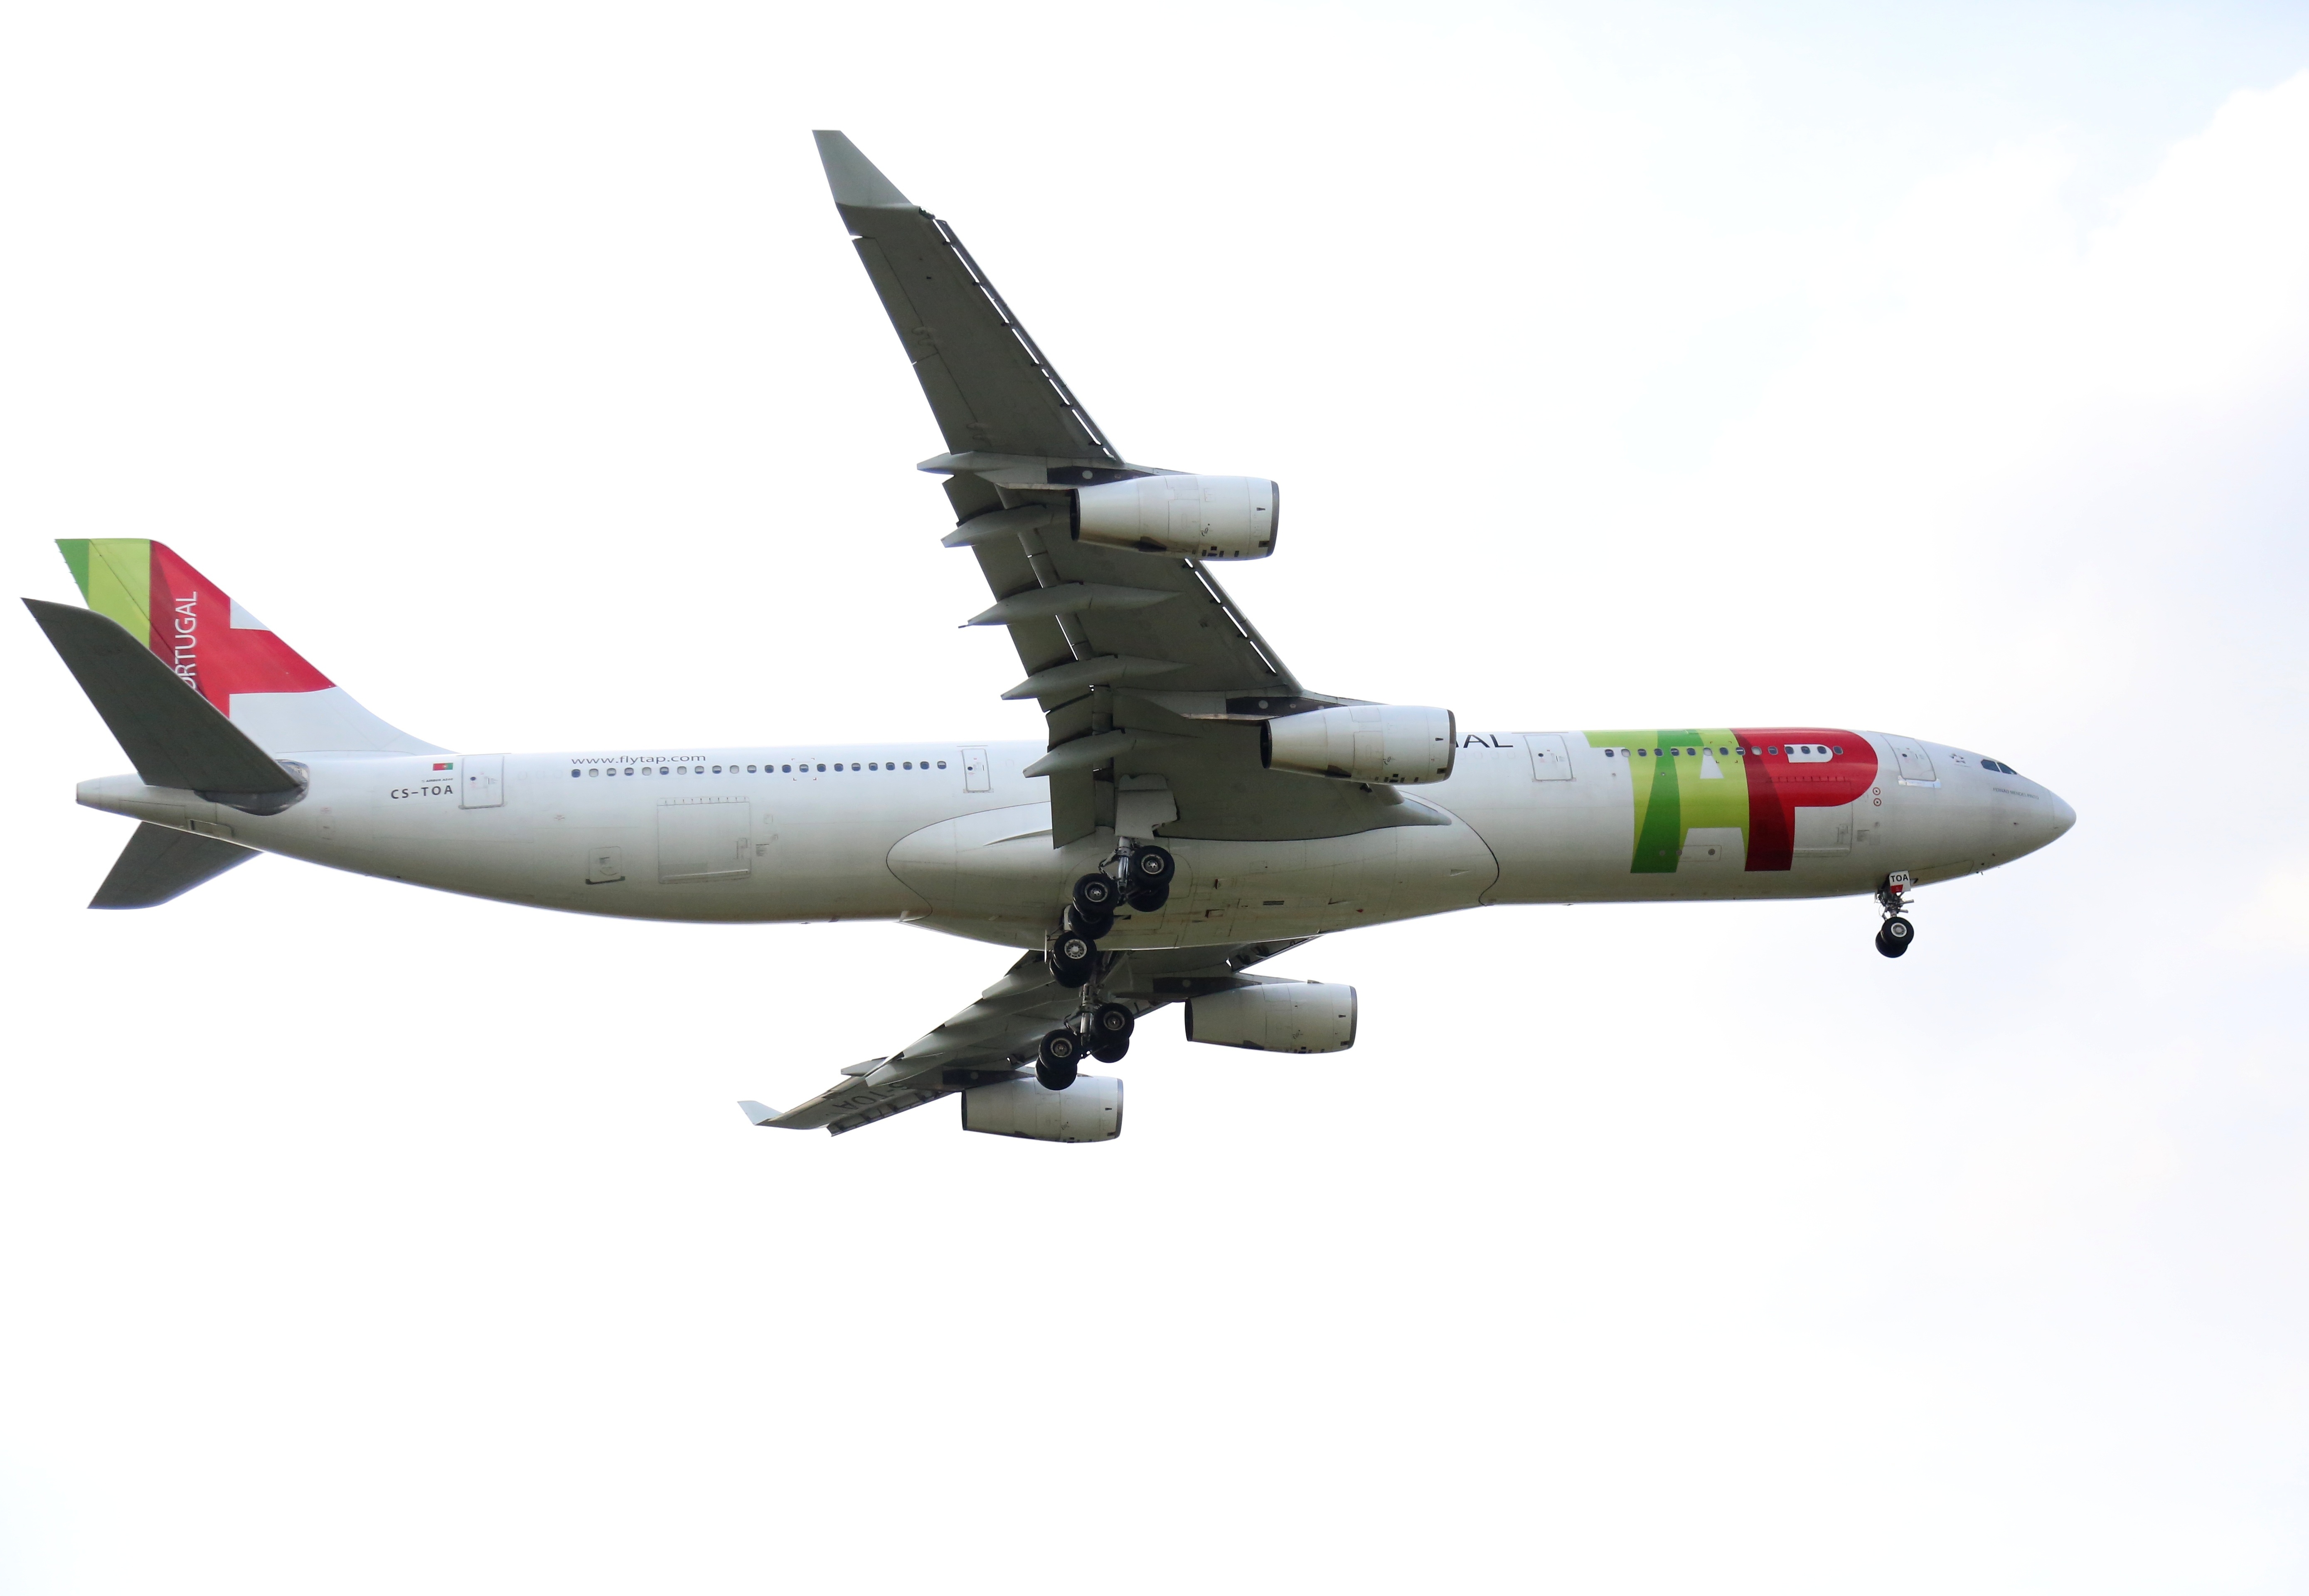
wing, cloud, sky, air, flying, fly, airport, airplane, plane, aircraft, vehicle, airline, aviation, flight, ride, trip, international, clouds, tap, airliner, motor, portugal, commercial, airbus, brazil, boeing, take off, air transport, jet aircraft, airbus a330, airport sao paulo, air travel, boeing 737, wide body aircraft, narrow body aircraft